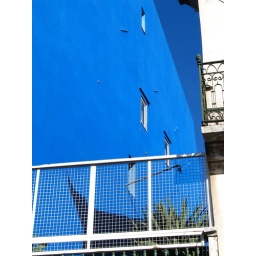
A blue wall in Rato